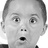
Emotion: surprise